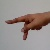
The image shows a hand gesture representing the letter 'P' in Indian Sign Language.